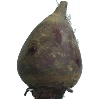
Label: beetroot